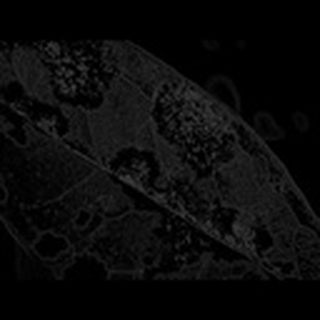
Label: cotton_powdery_mildew